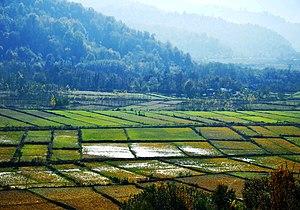
Siahkal est une ville de la province de Gilan en Iran, devenu en 2006 le centre d'une sous-province qui comprend deux districts, Markazi et Deylaman.